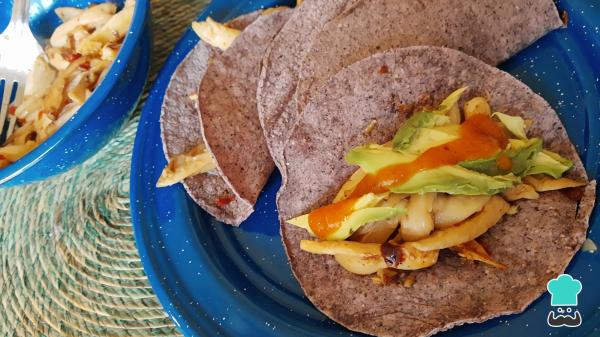
Sirve en tortilla de maíz o harina. Puedes acompañar con aguacate o con alguna salsa de tu preferencia. ¡A comer! ¿Qué te ha parecido esta receta de tacos de champiñones o setas? Déjanos en los comentarios tu opinión.